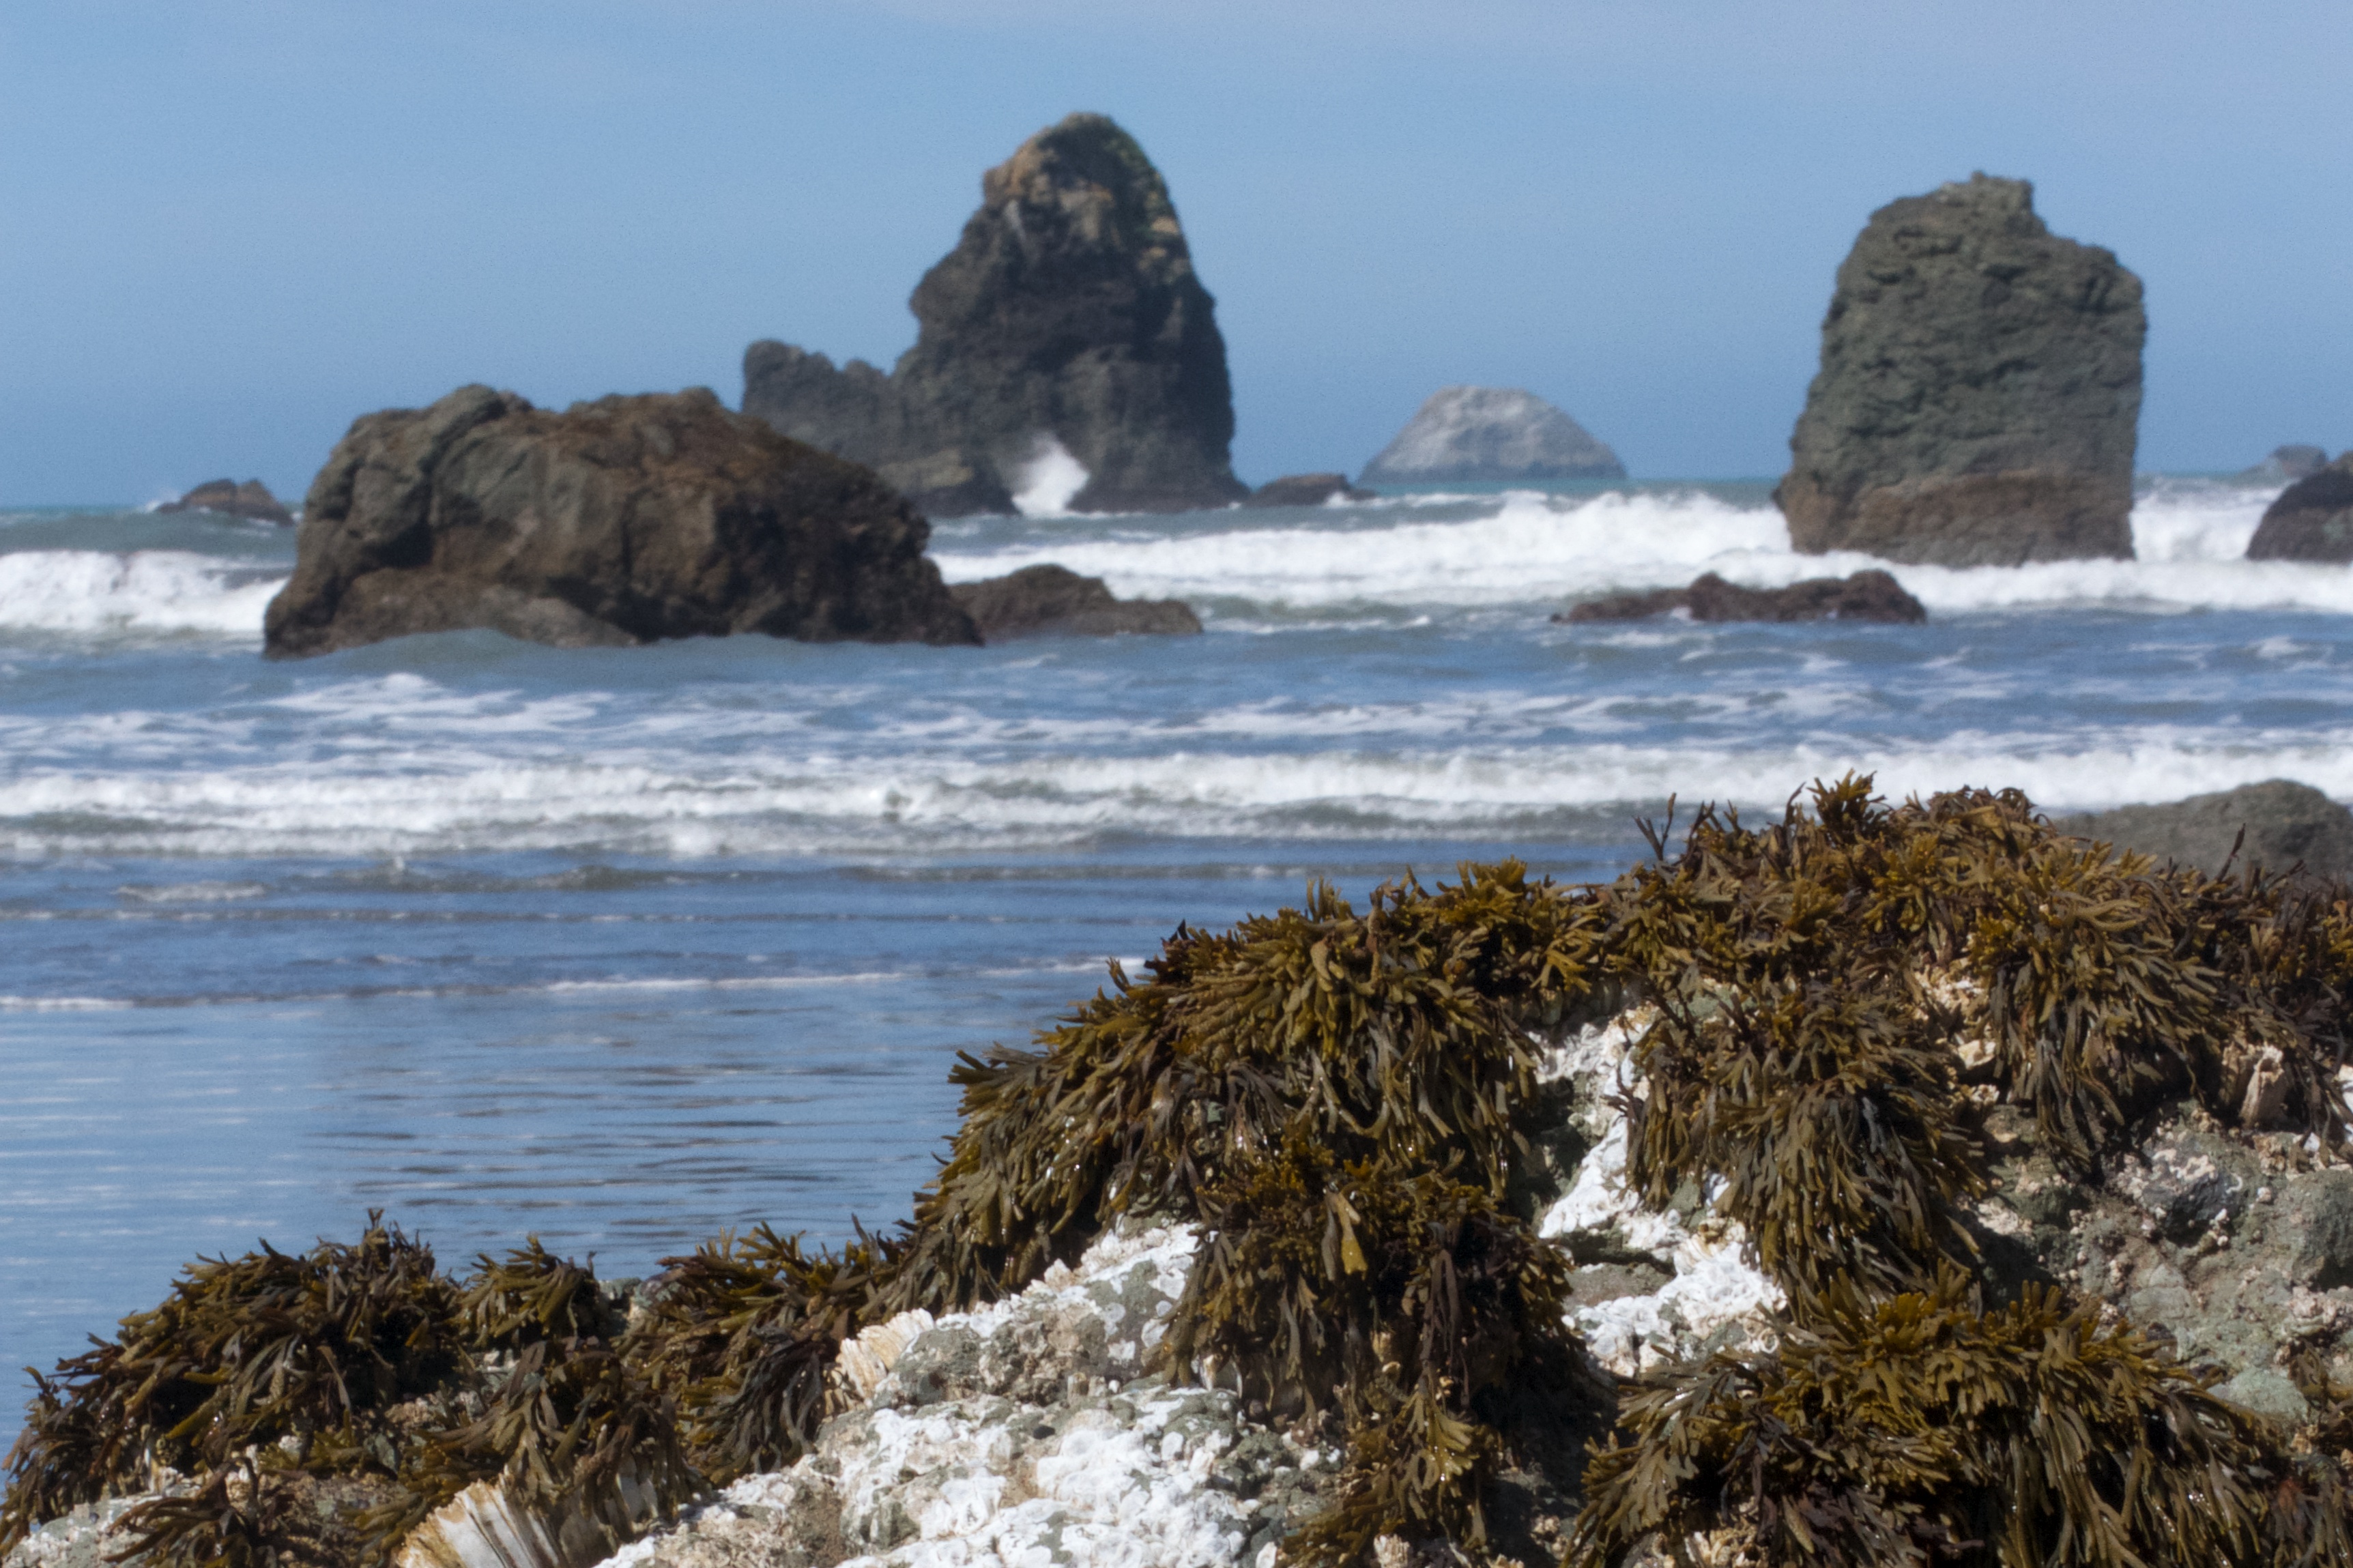
beach, sea, coast, sand, rock, ocean, shore, wave, cliff, ice, cove, tower, bay, stack, terrain, material, body of water, geology, cape, landform, wind wave